West Kilbride

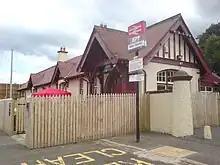
The former station building at West Kilbride railway station.

The West Kilbride Institute and Public Hall, opened in 1900, has been home to the West Kilbride Horticultural Society's flower shows from the same year. The building currently has a number of other uses, including a permanent local history museum, located on the first floor of the hall. The local library was housed here until 1996 when a dedicated home was built (see below). Since the late 1990s the Hall has been run by a dedicated Management Group as part of the highly successful West Kilbride Community Initiative. It is hoped that during 2012 with the full support of the Initiative and local Council the Hall will proceed to separate charitable status as a SCIO.